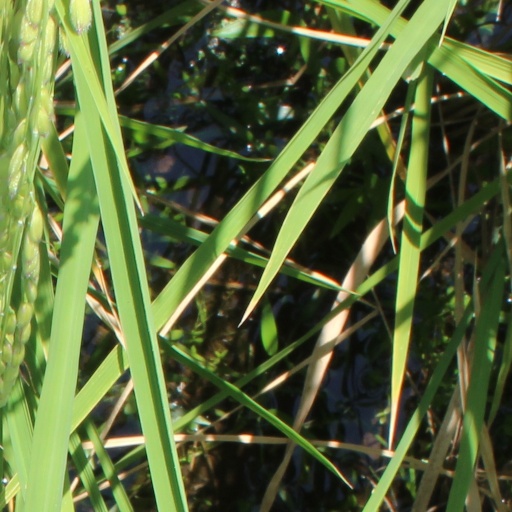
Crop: rice